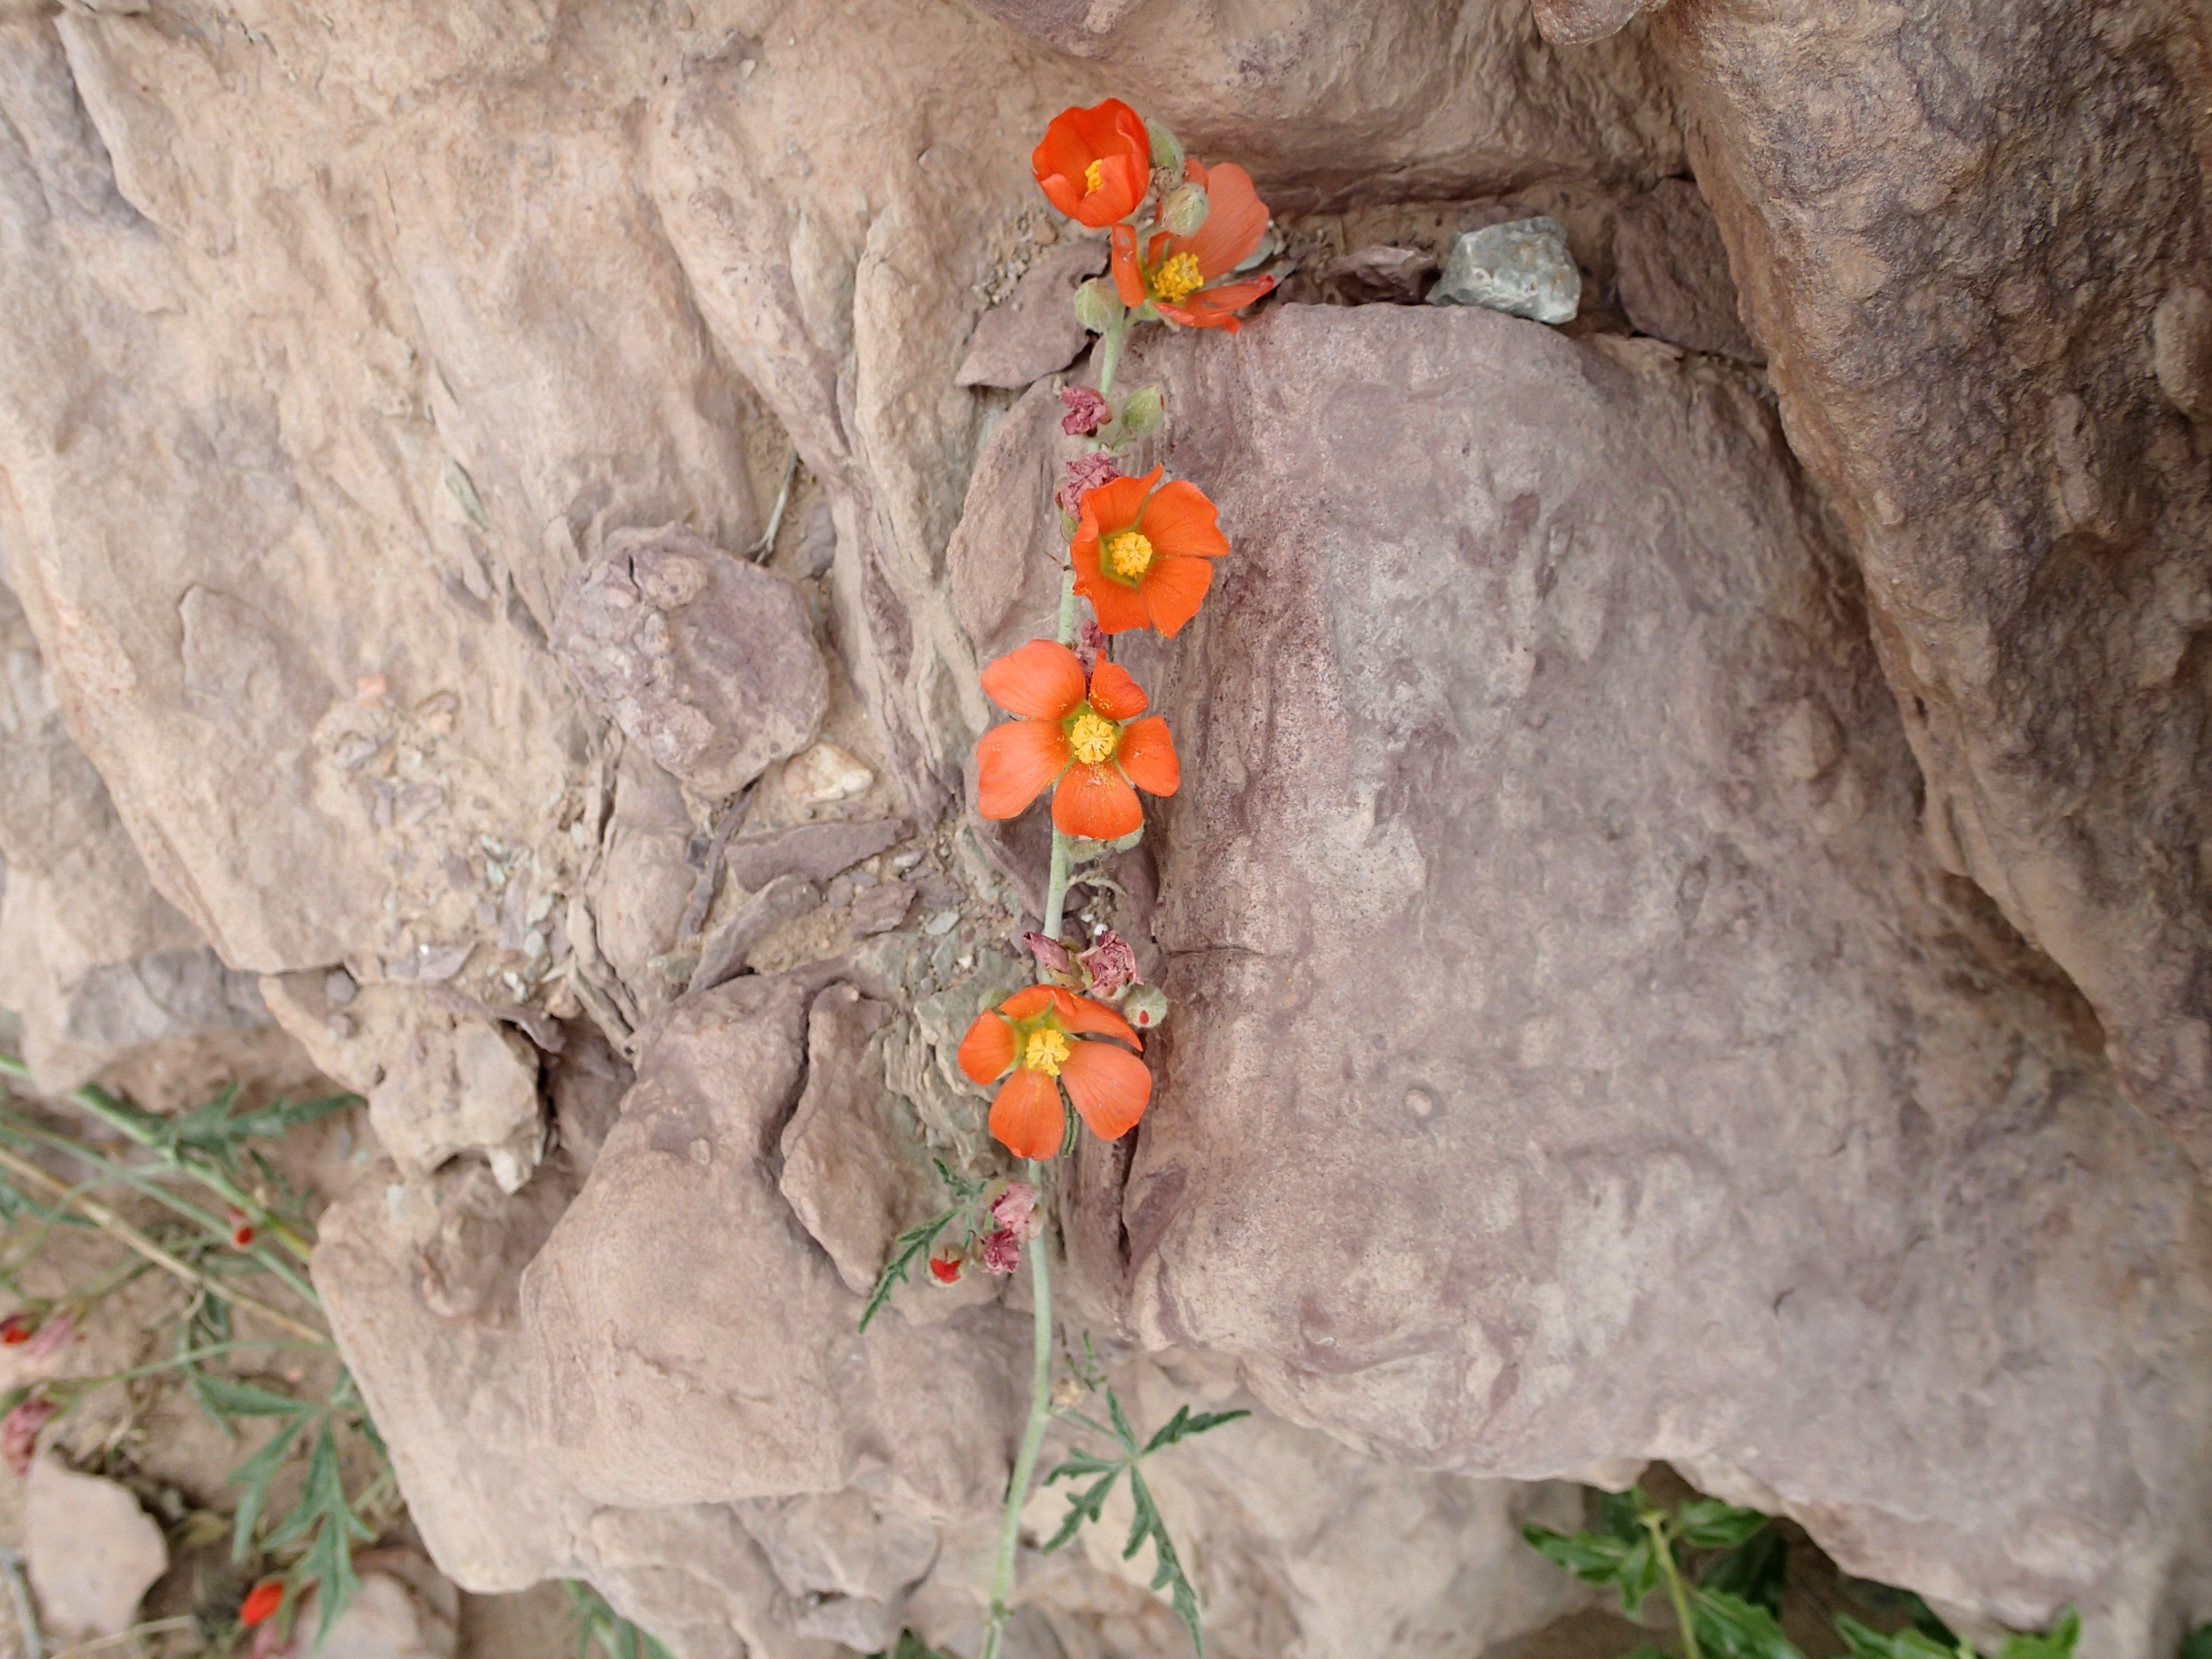
adventure, formation, grandcanyon, caving, geological phenomenon, sport climbing